Quidditch

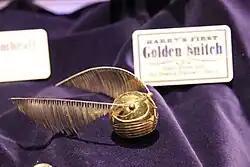
"The Golden Snitch"

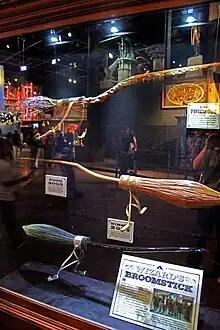

Broomsticks are one of the forms of transportation for wizards and witches, as well as being used for playing Quidditch. The three most prominent broomsticks in the books are the Nimbus 2000, Nimbus 2001, and the Firebolt, all three of which have been produced as merchandise by Warner Bros.